A Stormy Night

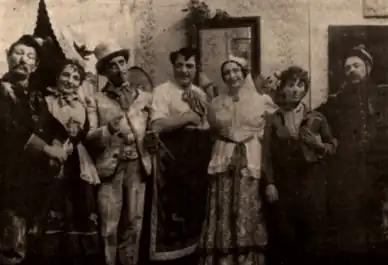
Full cast of a production by Sică Alexandrescu at Comedia Theater, . From the left: Gheorghe Timică (Ipingescu)—Silvia Dumitrescu (Zița)—Ion Iancovescu (Rică)—Aurel Athanasescu (Chiriac)—Maria Filotti (Veta)—Leny Caler (Spiridon, in travesti)—Velimir Maximilan (Dumitrache)

An interpretative current originating, in Caragiale's lifetime, with the Marxist critic Constantin Dobrogeanu-Gherea, and later embraced by director Sică Alexandrescu, read Dumitrache, Chiriac and Spiridon as three facets of the same character, who is in term a stereotype of the inconsiderate petty bourgeoisie; this "sociological" take was summarized and rejected by Cioculescu, who argues that it fails to acknowledge Caragiale's method. The strange relationship established between Venturiano and these other male characters evokes elements of Caragiale's own biography—as he confessed in old age to his philosopher friend Paul Zarifopol, he had once been frequenting a lady lover, whose husband surprised him and beat him up, though they later became friends (the story, as recorded by Zarifopol, also notes that his erotic encounters were facilitated by his mistress' sister and her own lover, a beat-cop). Among the literary scholars, Barbu Lăzăreanu believed to have identified the core inspiration for Titircă in a report of 1865, which records that a Dumitru Andrei "poreclit Inimă Rea" ("nicknamed Bad Heart") had assaulted a Gendarme and had torn off his uniform in places. In his own defense plea, Andrei reports on his exact whereabouts during the events, using language that is very similar to Dumitrache's topographic record of his Venturiano chase (the report is countersigned by his witnesses, Trică Mitrică and Ilie Chiriac).